Minolta XE

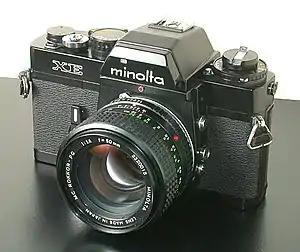
Minolta XE camera

The Minolta XE, known as the XE-1 in Europe and the XE-7 in North America, is a manual focus, 35 mm single-lens reflex camera produced by Minolta of Japan between 1974 and 1977. It was developed in collaboration with Leica Camera and has many similarities to the Leica R3.